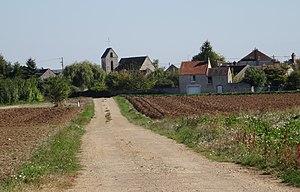
Le village de Maisoncelles-en-Gâtinais. (Seine-et-Marne, région Île-de-France).
Maisoncelles-en-Gâtinais est une commune française située dans le département de Seine-et-Marne en région Île-de-France.